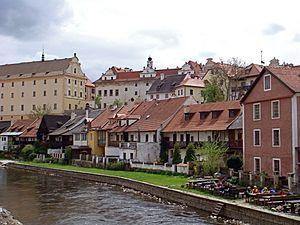
Centre historique de Český Krumlov (République tchèque) Español: Centro histórico de Český Krumlov 日本語: チェスキー・クルムロフ歴史地区 中文: 克鲁姆洛夫历史中心